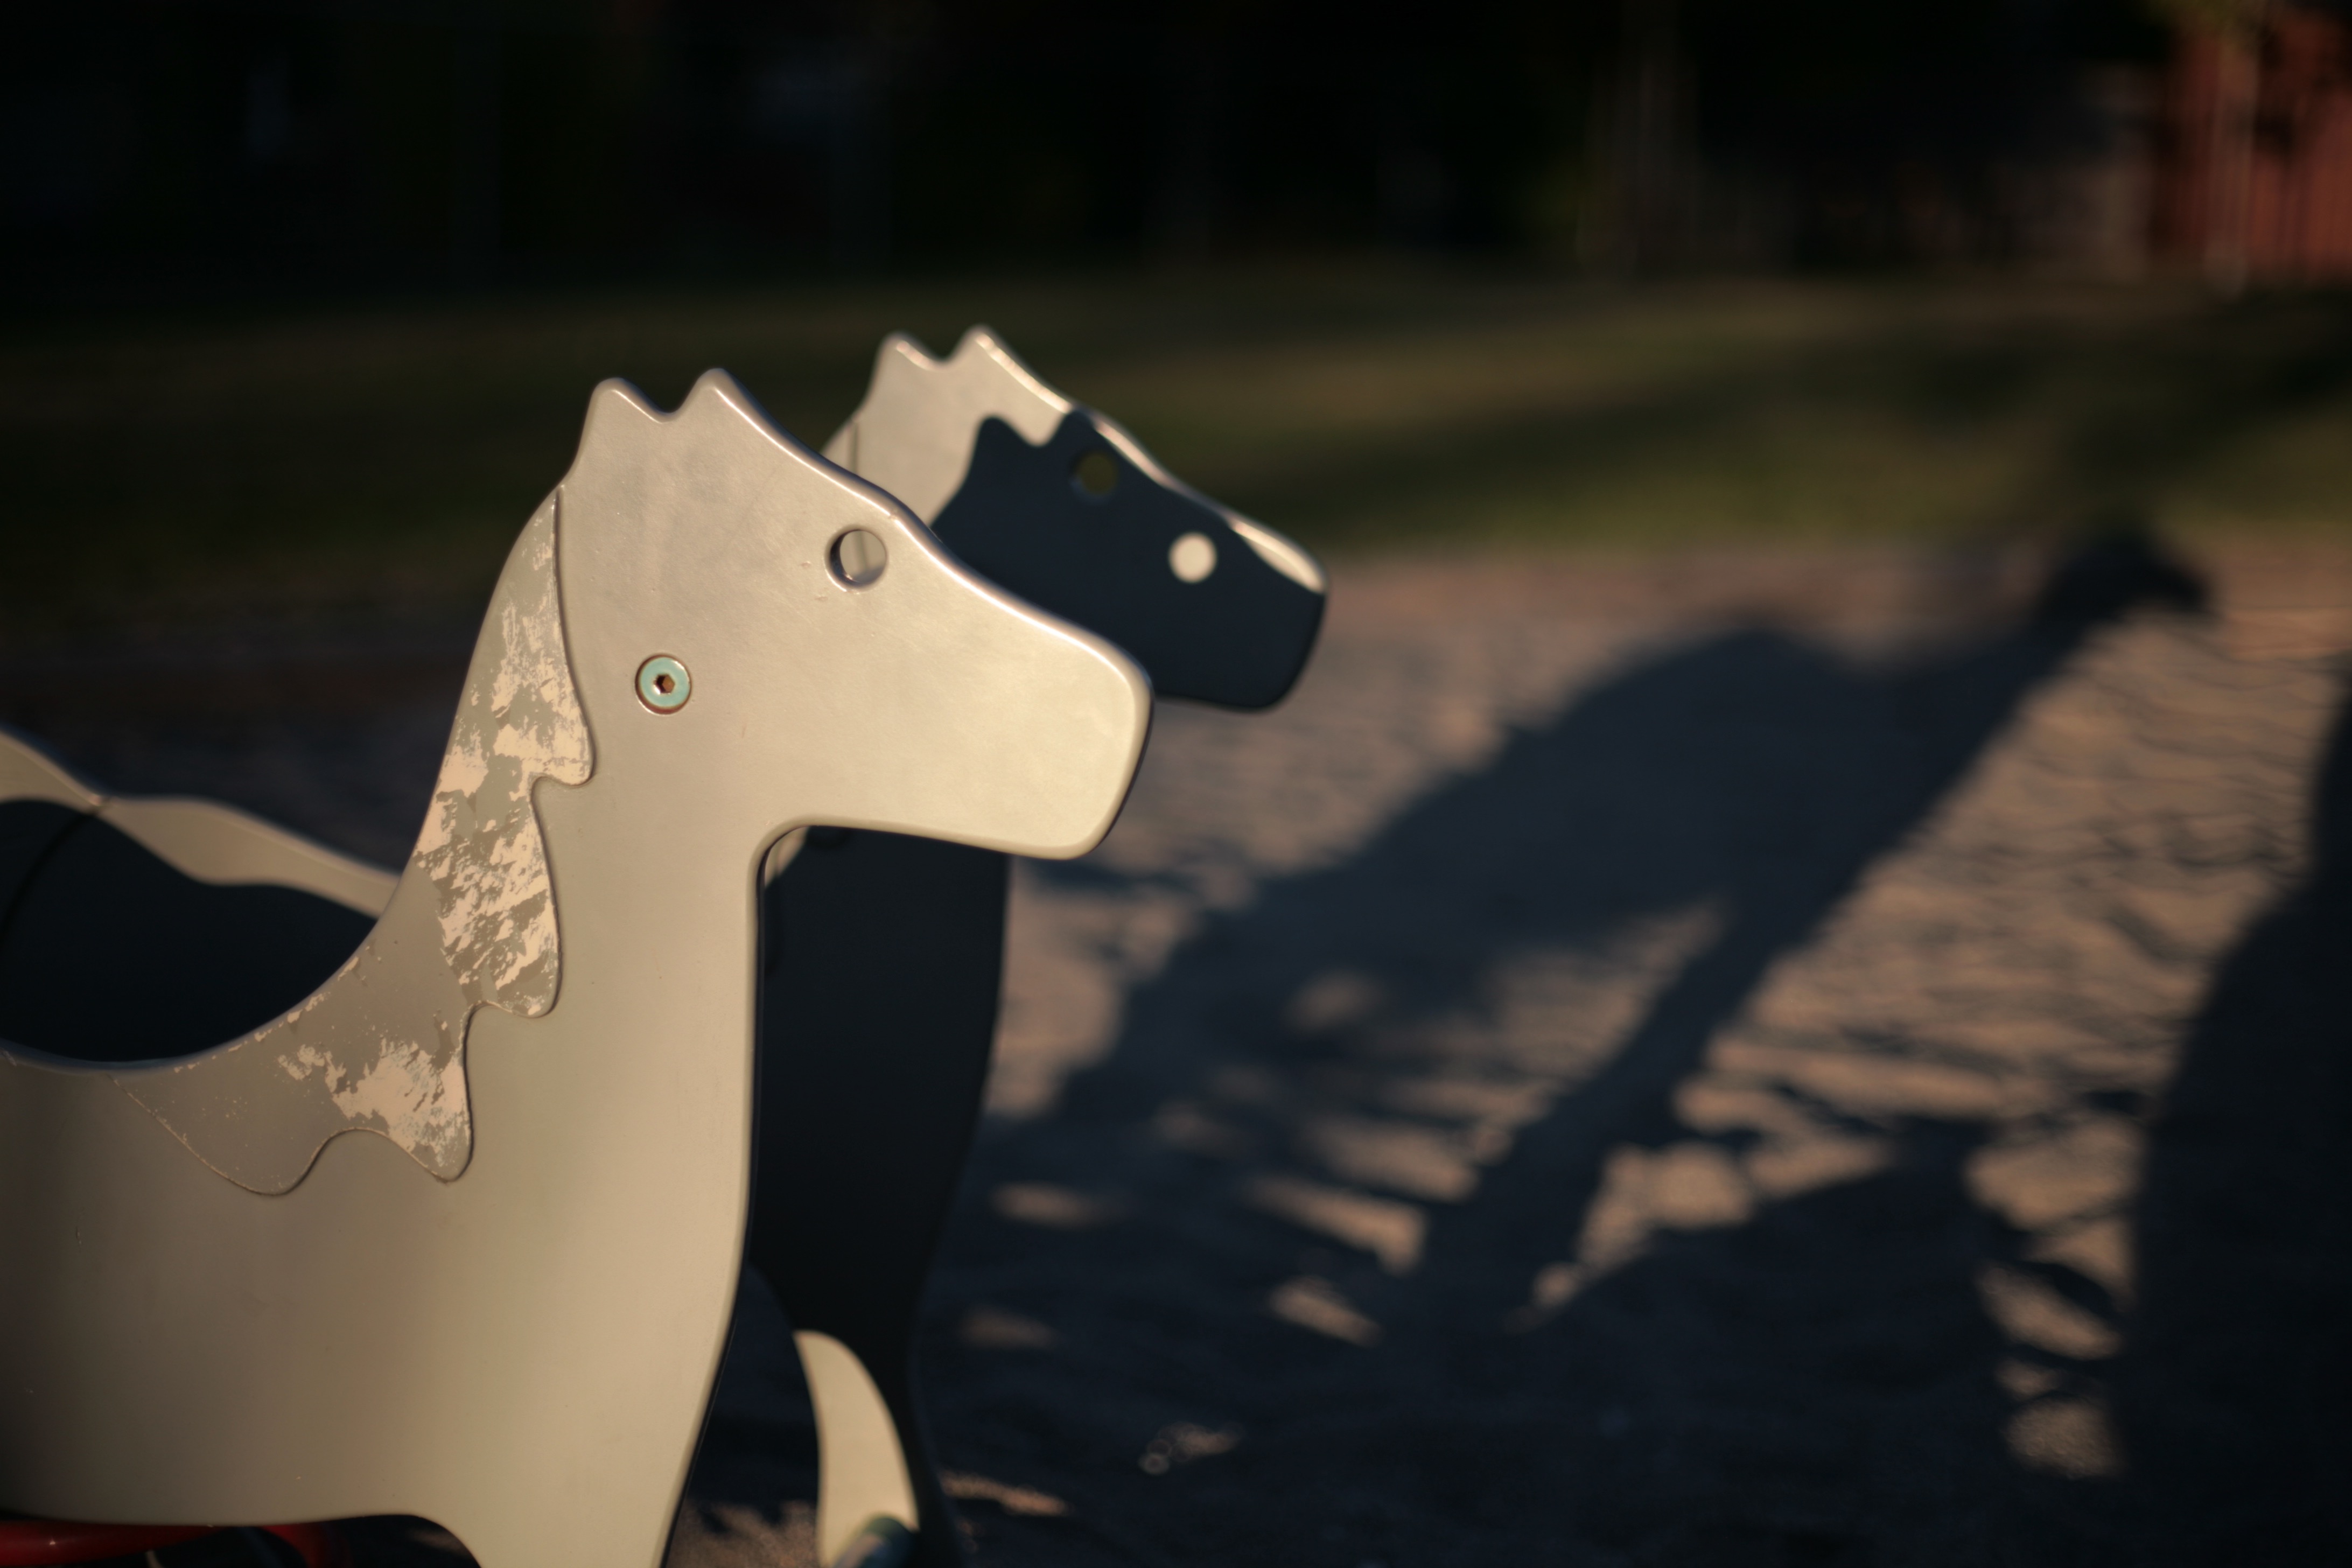
sand, light, white, warm, camel, horse, shadow, darkness, black, toy, playground